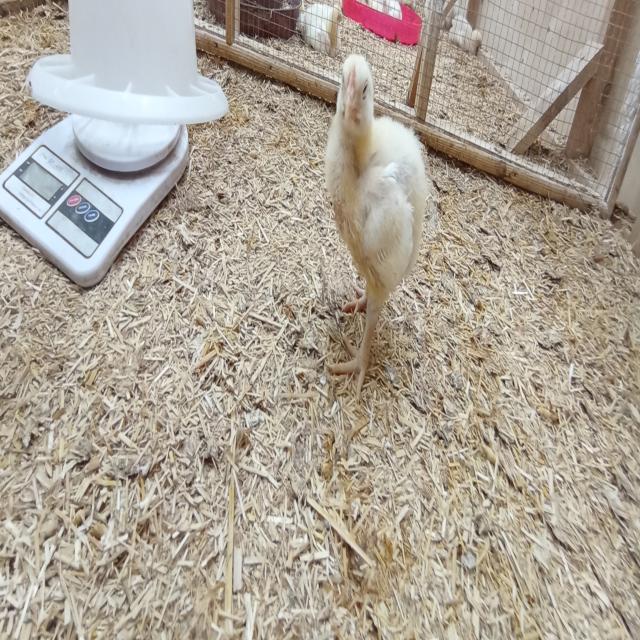
Weight: 440 g